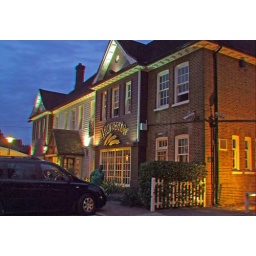
Crooked Billet Harvester Petts wood at night in anglyph 3D stereo red cyan glasses to view